Sega AM1

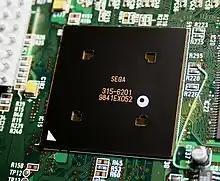
AM1 had involvement with technical aspects of the NAOMI arcade system board (PowerVR2 chip on the NAOMI board pictured).

During the next few years, AM1 made several technological advances in their game development. The team used 3D computer graphics for the first time in 1994's "Wing War", a game that would also be released for Sega's R360 arcade cabinet. AM1 would also develop "Indy 500", which Nakagawa called his most memorable AM1 project and he credits it for AM1's ability to develop proper 3D games. From there, AM1 developed "WaveRunner" and "The House of the Dead". AM1 also collaborated with Sega Technical Institute to develop and release "Die Hard Arcade" in 1996. According to developer Koichi Izumi, who had worked with AM1 before moving to AM3, AM1 had developed so many games that he lost count of them. Nakagawa has stated that he considered it good that AM1 did not have a specialty area and could develop almost any game as long as it was fun, and highlighted "Wakuwaku Anpanman", a kiddie ride, as an example. AM1 also took charge of technical aspects of the NAOMI arcade system board. Some of AM1's other titles developed were "Sega Bass Fishing", "Sega Strike Fighter" and "Wild Riders".